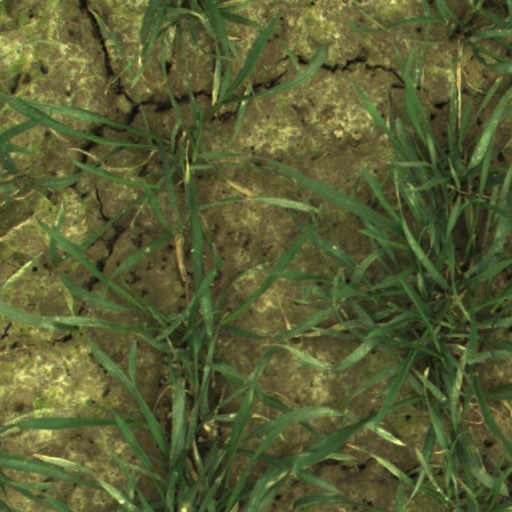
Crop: wheat